Teodor Atanacković

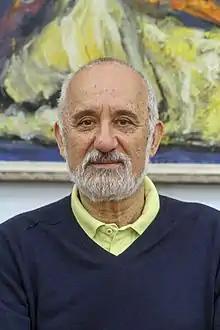
Teodor Atanacković

Teodor Atanackovic (born 1945, Sibac, Serbia) is full professor of Mechanics since 1988 at the Faculty of Technical Sciences at the University of Novi Sad. He graduated from the Mechanical Engineering faculty in Novi Sad in 1969. In 1974 he obtained a PhD degree at Department of Mechanics, University of Kentucky, Lexington Ky. USA. He held Alexander von Humboldt research fellowship at the Technische Universität Berlin, Germany. Since 2009 he is full member of Serbian Academy of Sciences and Arts and in 2014 he was elected Professor emeritus of the University of Novi Sad. At present he is Secretary of the Branch in Novi Sad of Serbian Academy of Sciences and Arts. His research interests include Continuum mechanics, Variational principles of mechanics, Shape memory materials, Visco-elasticity of fractional type, Biomechanics, Stability of elastic systems, and the problems of Shape optimization of elastic rods.